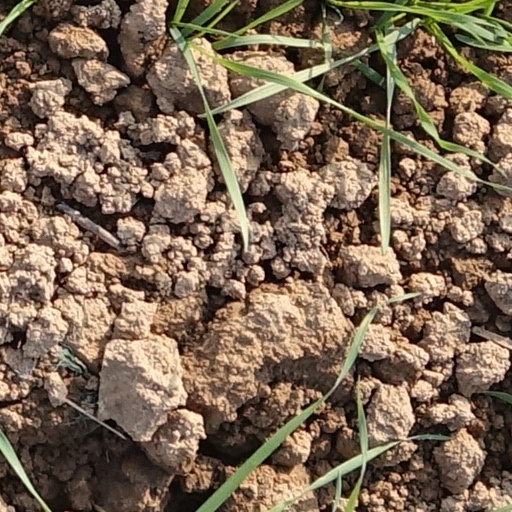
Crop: wheat